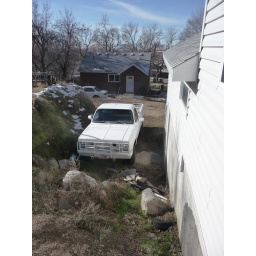
Ever since we got the white cargo van in the mid 1970s, all of my parents' vehicles have been white.